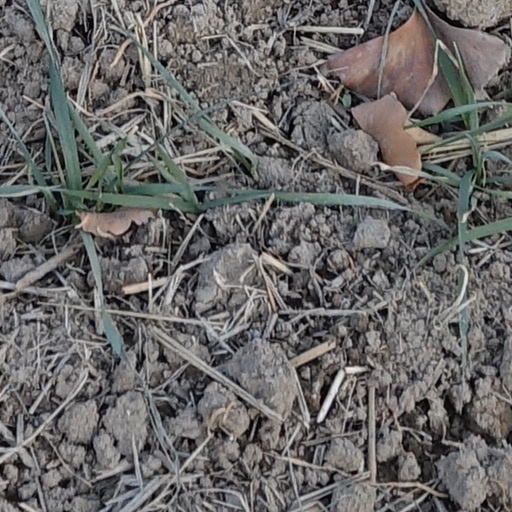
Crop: wheat